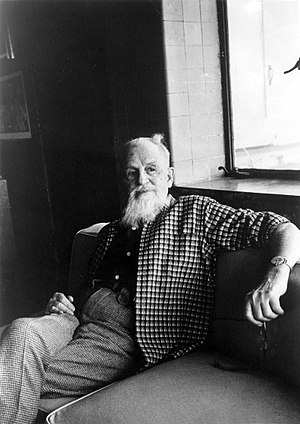
Nero Wolfe / Titelperson / Særheder
Rex Stout i 1973